Georgi Gulia

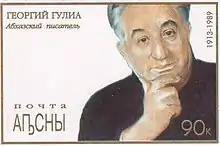
Gulia on a 1998 stamp of Abkhazia

He was born in Sukhumi, the son of the writer Dmitri Gulia who was one of the founders of modern Abkhaz literature. After graduating from the Transcaucasian Institute of Railway Engineers, he worked in the construction of the Black Sea Railway. From his youth, he was engaged in journalism, painting, etc. In 1930, his first story "На скате" was published; he continued to write short stories and stories for children in the following years. He became a member of the Soviet Communist Party in 1940.